Tucker County Bank Building

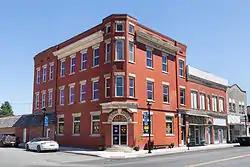
From 1st Street, looking North

Tucker County Bank Building is a historic bank building located at Parsons, Tucker County, West Virginia. It was built in 1901, and is a three-story brick commercial building with a rusticated ashlar base and accents in the Romanesque Revival style. It features a corner turret with angled entrance. The building housed the Tucker County Bank until 1969. Over time, it also housed a Masonic Lodge, the Board of Education, a telephone company, doctor's offices, law firms, insurance agencies, a bus depot, a soda fountain and a drug store.